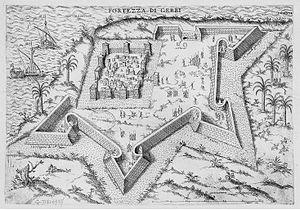
Carte du Borj El Kebir, Djerba 1599, Tunisie
Le Borj El Kebir, appelé aussi Borj El Ghazi Mustapha, est le plus grand et le mieux conservé des forts de l’île de Djerba en Tunisie. Il fait partie de ses sites historiques les plus visités.
Djerba, parfois orthographiée Jerba, est une île de la mer Méditerranée d'une superficie de 514 km² et située à l'est de la côte orientale tunisienne. Plus grande île des côtes d'Afrique du Nord, localisée au sud-est du golfe de Gabès qu'elle borde par ses côtes orientale et septentrionale, Djerba ferme au sud le golfe de Boughrara. Sa principale ville, Houmt Souk, rassemble à elle seule 42 992 des 163 726 Djerbiens.